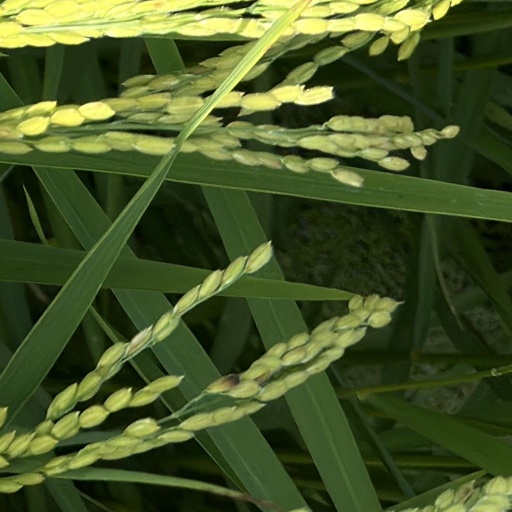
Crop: rice